Belle (Disney character)

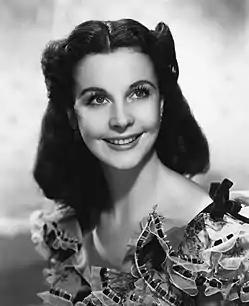
British actress Vivien Leigh was one of several classical Hollywood actresses who inspired Belle's physical appearance.

Already 30 years-old by the time of her audition, O'Hara naturally imbued Belle's voice with maturity despite her character's young age, reflecting Woolverton's vision. In addition to sharing Belle's love of reading, O'Hara empathized with her character being ostracized by her peers due to unconventional interests, explaining, "I was into musical theater ... while people were going to Led Zeppelin concerts ... I had a one-track mind, and I think that Belle was like that a lot". The actress worked on the film on-and-off for over two years, and completed the entire script during her first day of recording. She identified the scene where Belle is gifted the Beast's library among the fastest she recorded due to her own love of books, "so all I had to imagine was that my husband gave me that library".